Graduate Hotels

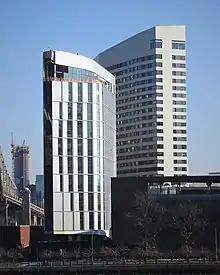
Cornell Tech campus

Graduate Hotels is a collection of hotels located in college towns, primarily in the United States, launched in 2014 by Nashville-based real estate company AJ Capital Partners and now part of Hilton Worldwide. There are currently 33 operating hotels in the United States and two in England.